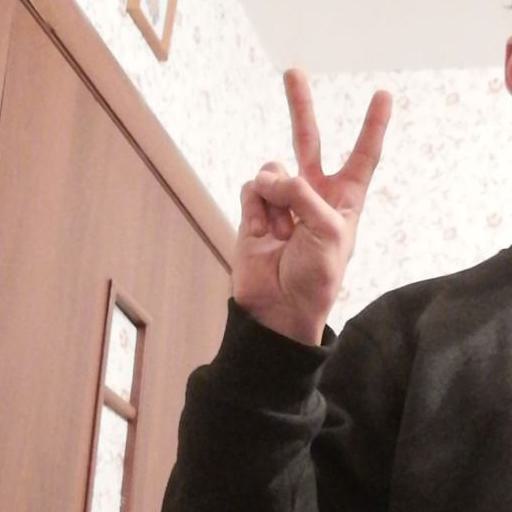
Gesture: peace